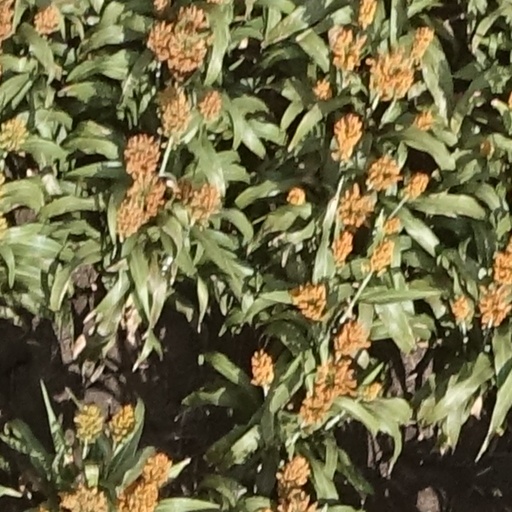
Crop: sorghum